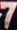
Number: 7